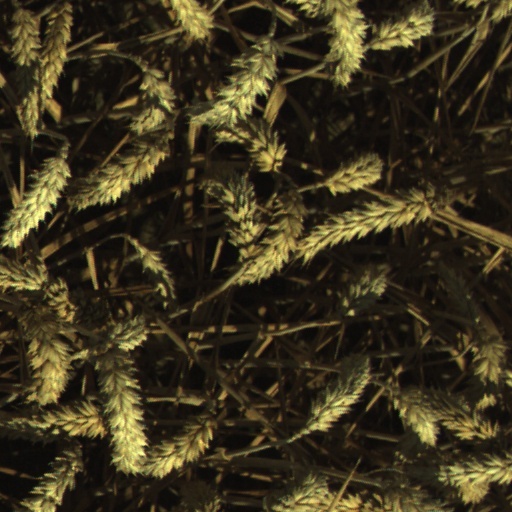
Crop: wheat